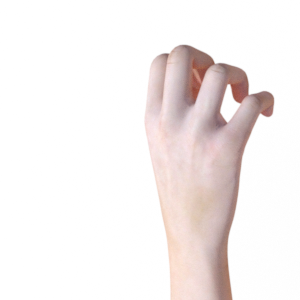
Label: rock